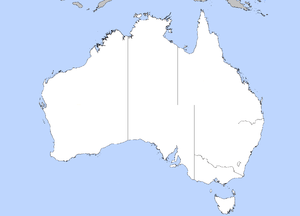
Le Commonwealth d'Australie est une fédération composée de six États et de dix territoires.